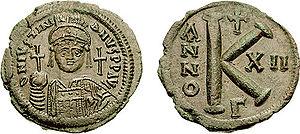
Justinien ou Justinien le Grand, né vers 482 à Tauresium, près de Justiniana Prima en Illyrie, et mort le 15 novembre 565 à Constantinople, est un empereur romain d'Orient ayant régné de 527 jusqu'à sa mort. Il est l'une des principales figures de l'Antiquité tardive. Que ce soit sur le plan du régime législatif, de l'expansion des frontières de l'Empire ou de la politique religieuse, il a laissé une œuvre considérable.
L’ivoire Barberini est un objet d'art byzantin datant de l'Antiquité tardive. Il est conservé au musée du Louvre à Paris.